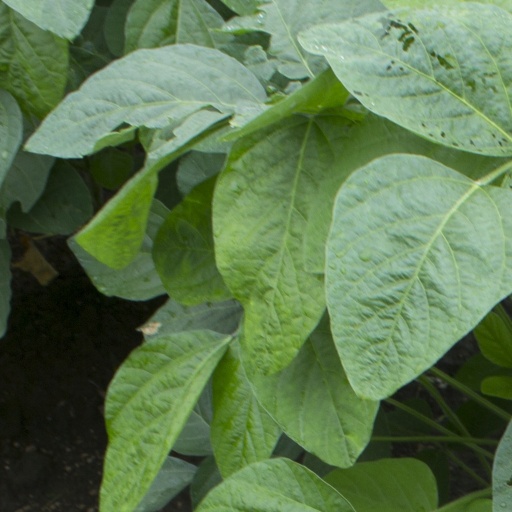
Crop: soybean